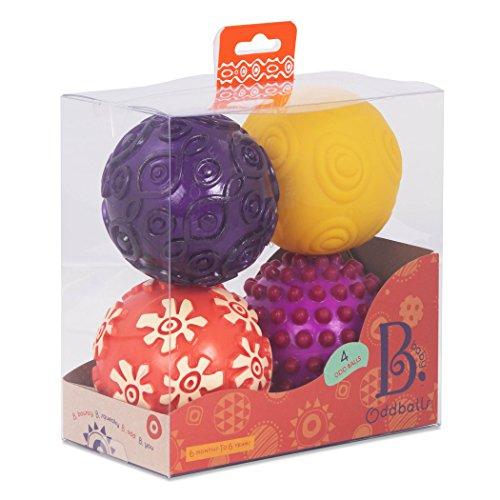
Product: B. toys – Oddballs - 4 Sensory Toy Balls in Warm Colors for Toddlers Aged 6 Months +
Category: Toys & Games | Baby & Toddler Toys
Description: This sensory toy is recommended for babies 6 months +.
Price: $5.95
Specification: ProductDimensions:7x3.6x7inches|ItemWeight:13.6ounces|ShippingWeight:13.6ounces(Viewshippingratesandpolicies)|DomesticShipping:ItemcanbeshippedwithinU.S.|InternationalShipping:ThisitemcanbeshippedtoselectcountriesoutsideoftheU.S.LearnMore|ASIN:B06XCSXM78|Itemmodelnumber:BX1474Z|Manufacturerrecommendedage:6month-3years